Daiyue, Tai'an

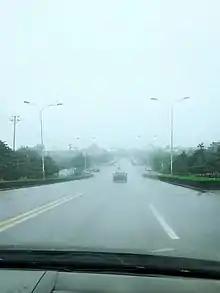
Daiyue District

Daiyue is a district of the city of Tai'an in Shandong province, China.